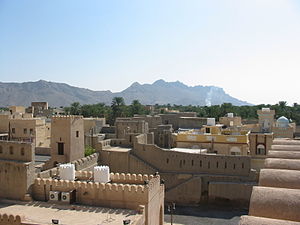
Byer i Oman
Nizwa
Dette er en liste over byer i Oman. Kun byer med mere end 20.000 indbyggere er inkluderet.